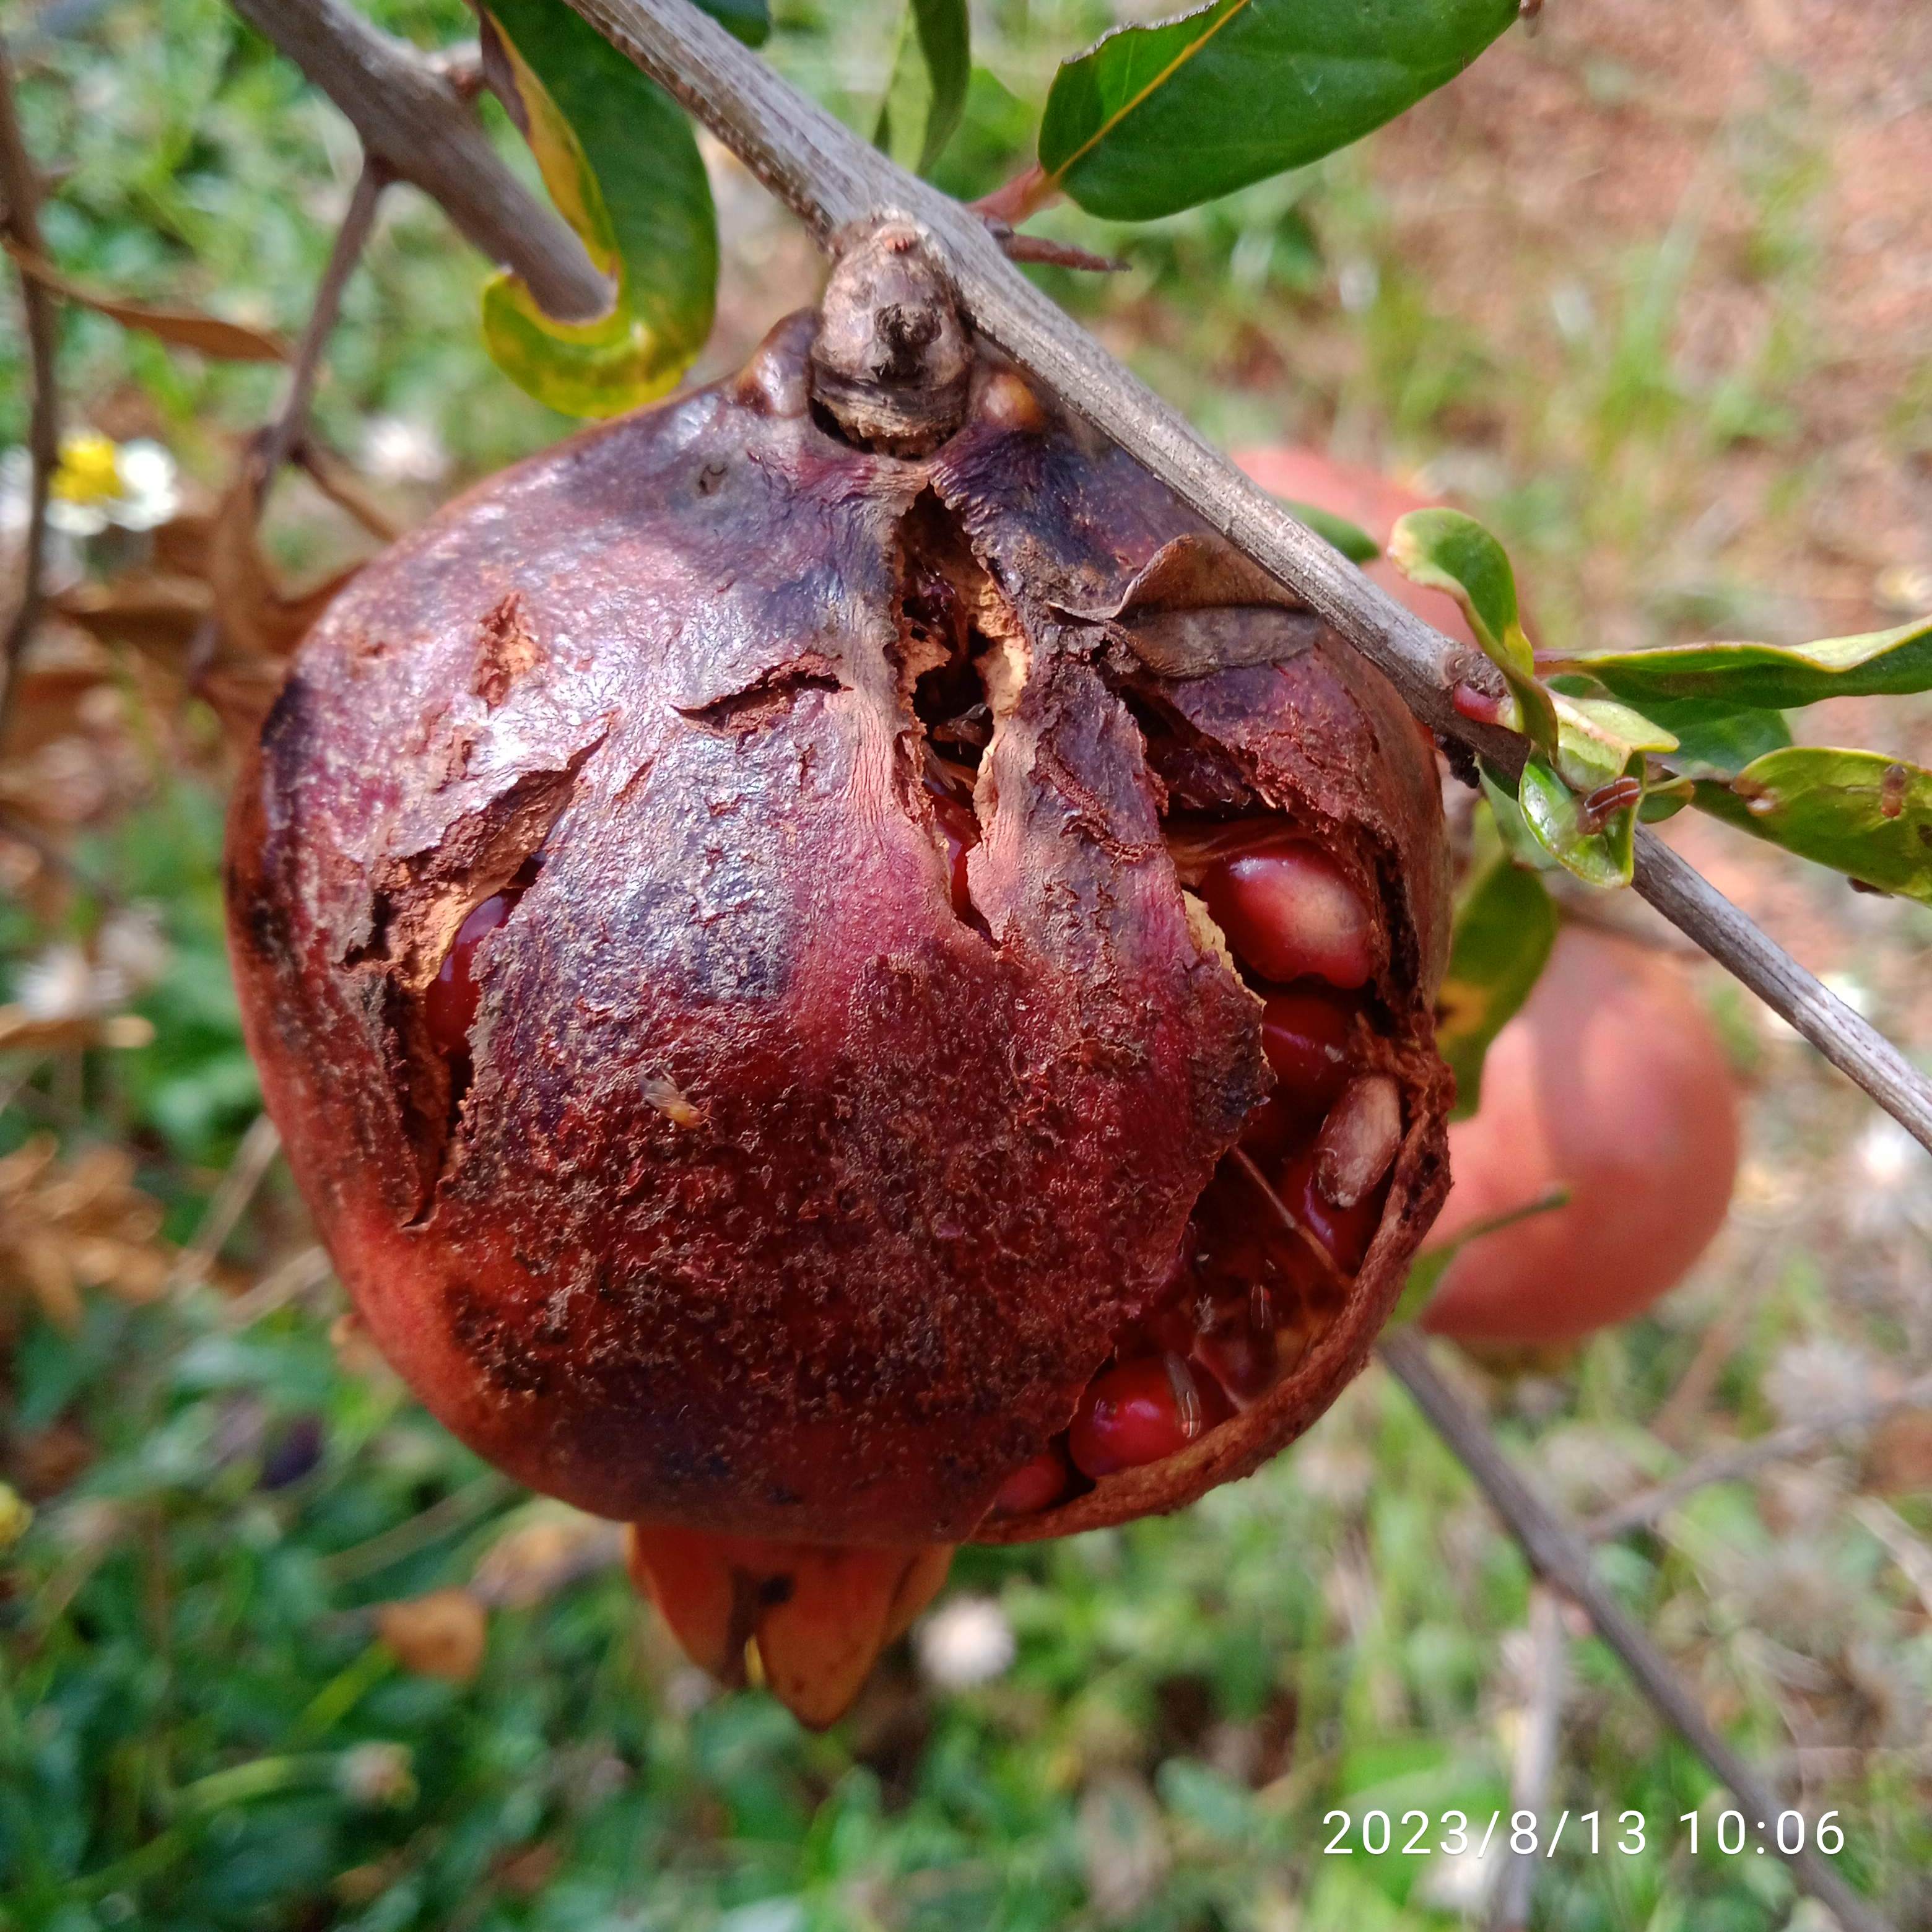
Label: Bacterial_Blight